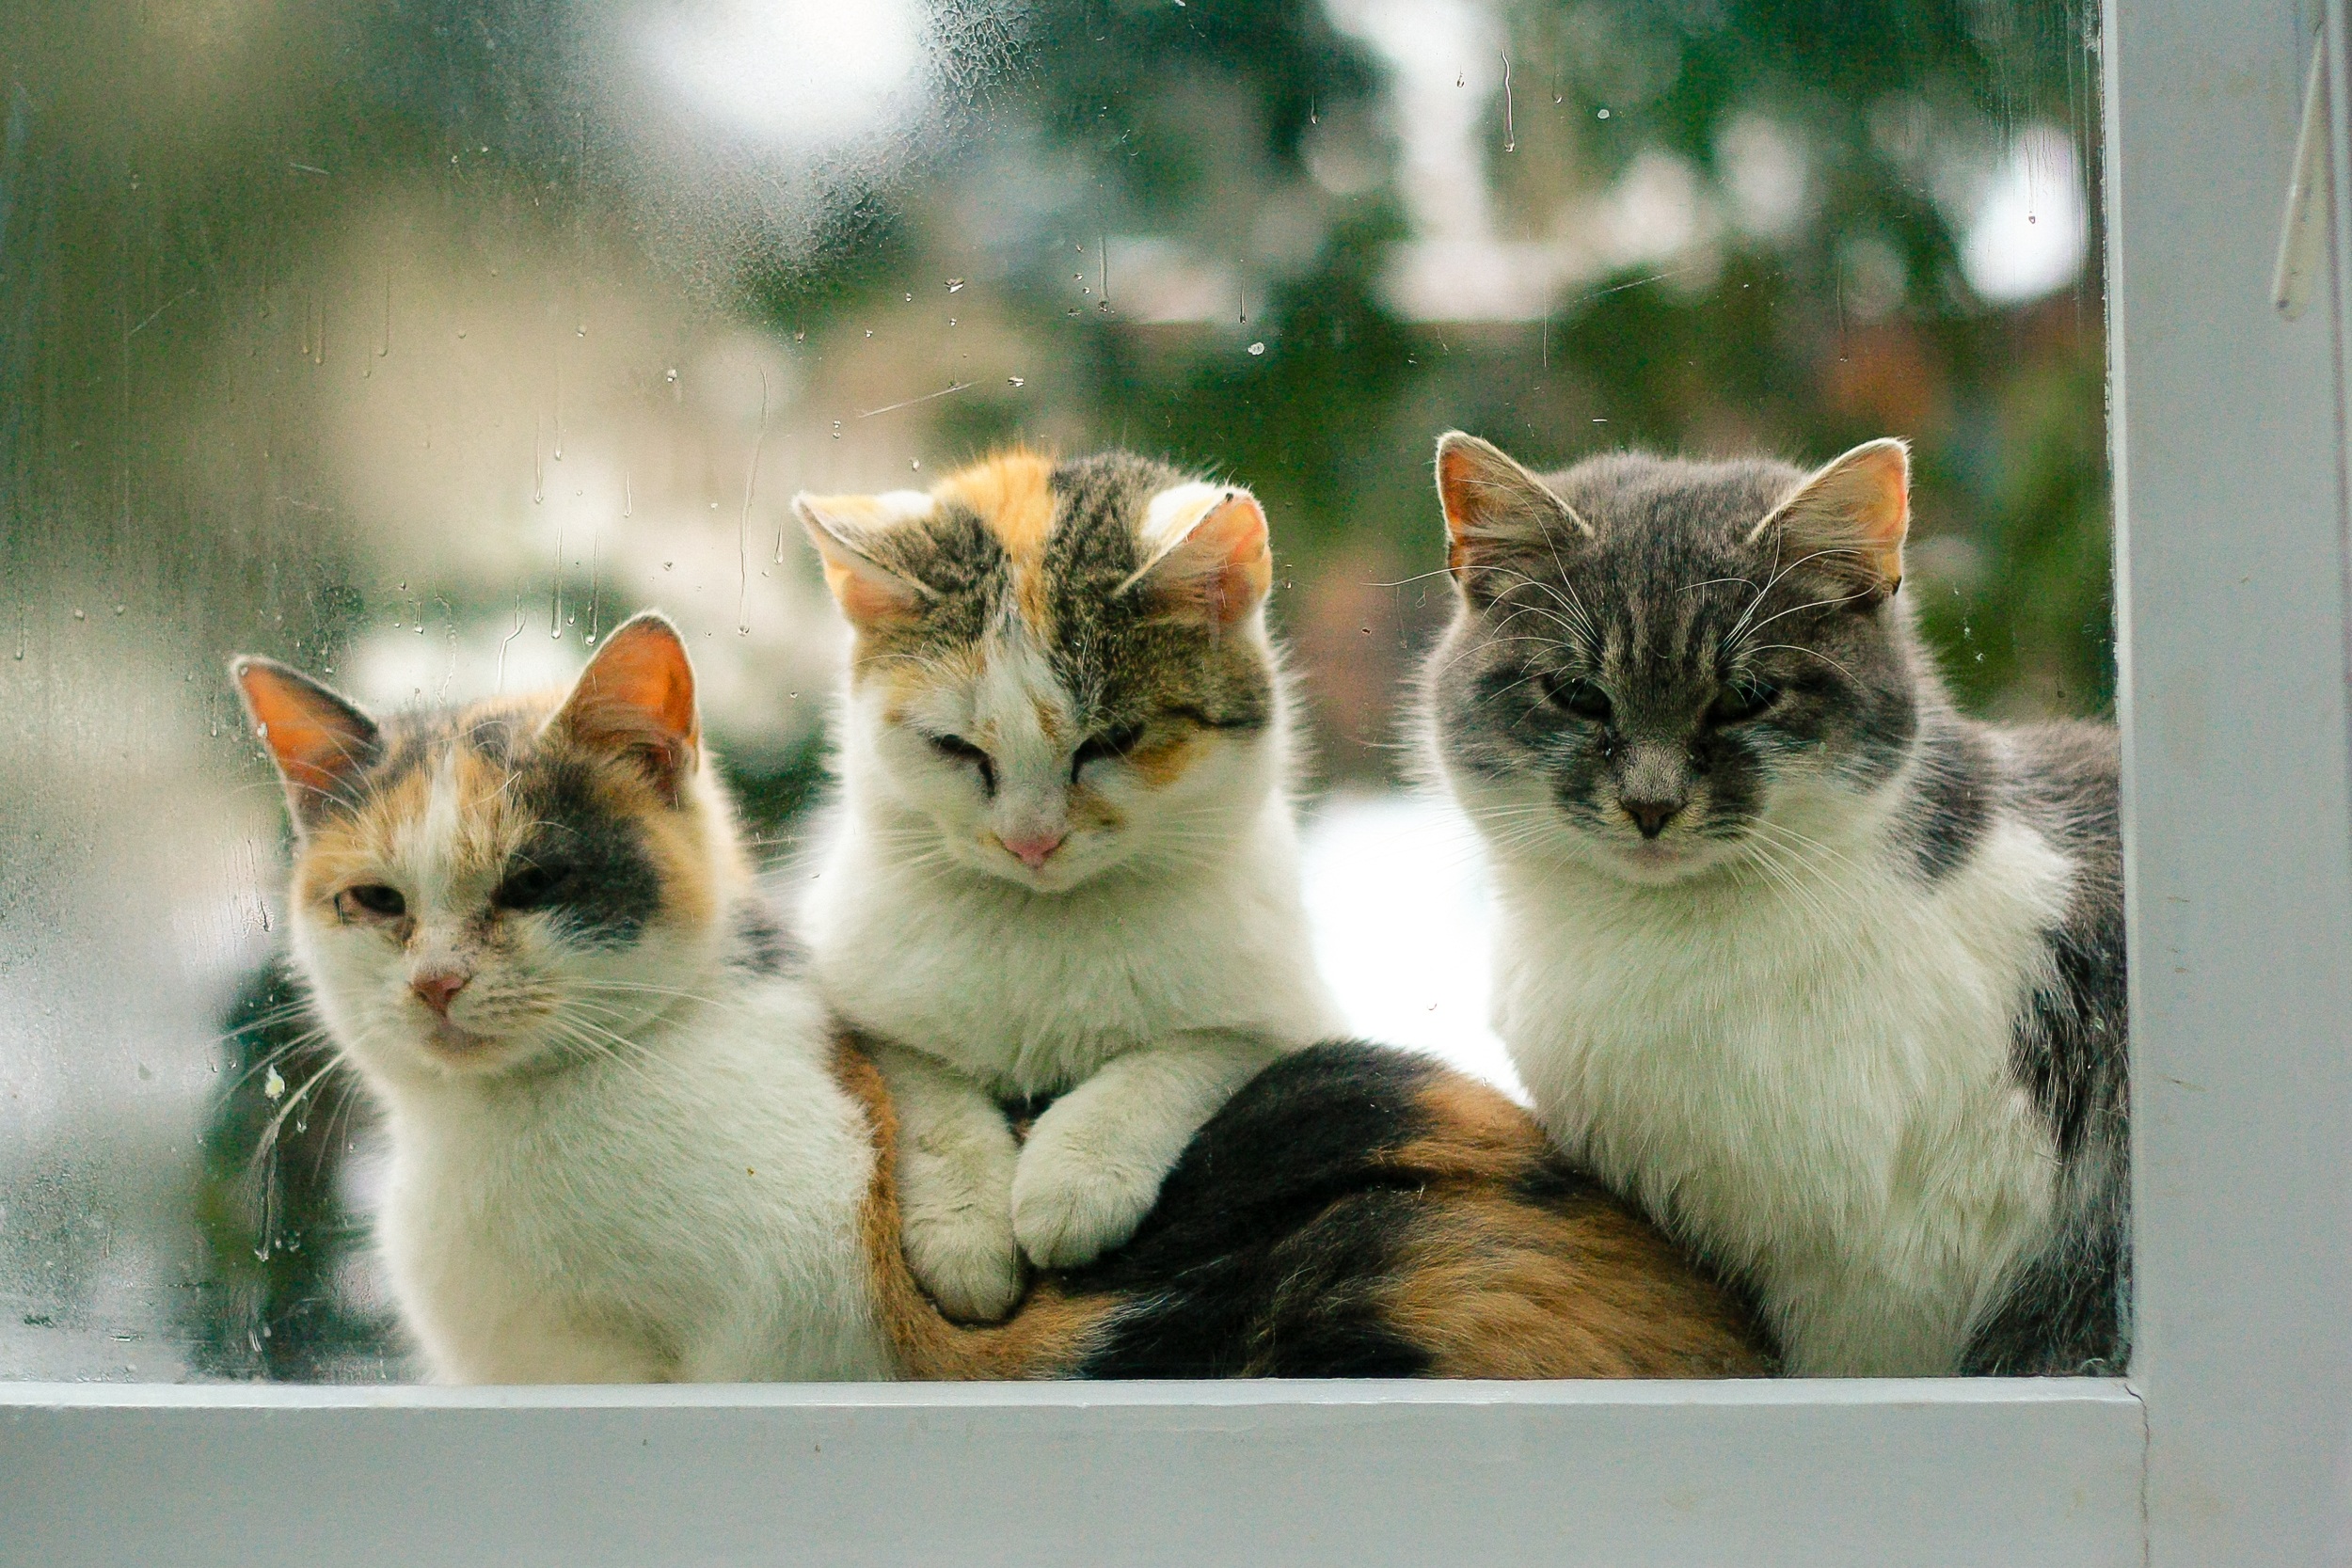
outdoor, pet, kitten, cat, feline, mammal, fauna, sad, cats, whiskers, vertebrate, norwegian forest cat, small to medium sized cats, cat like mammal, domestic long haired cat, while ploiosa